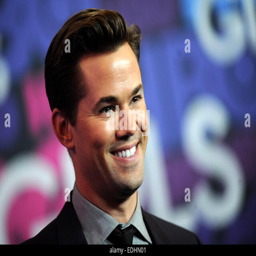
actor attending the season premiere on january